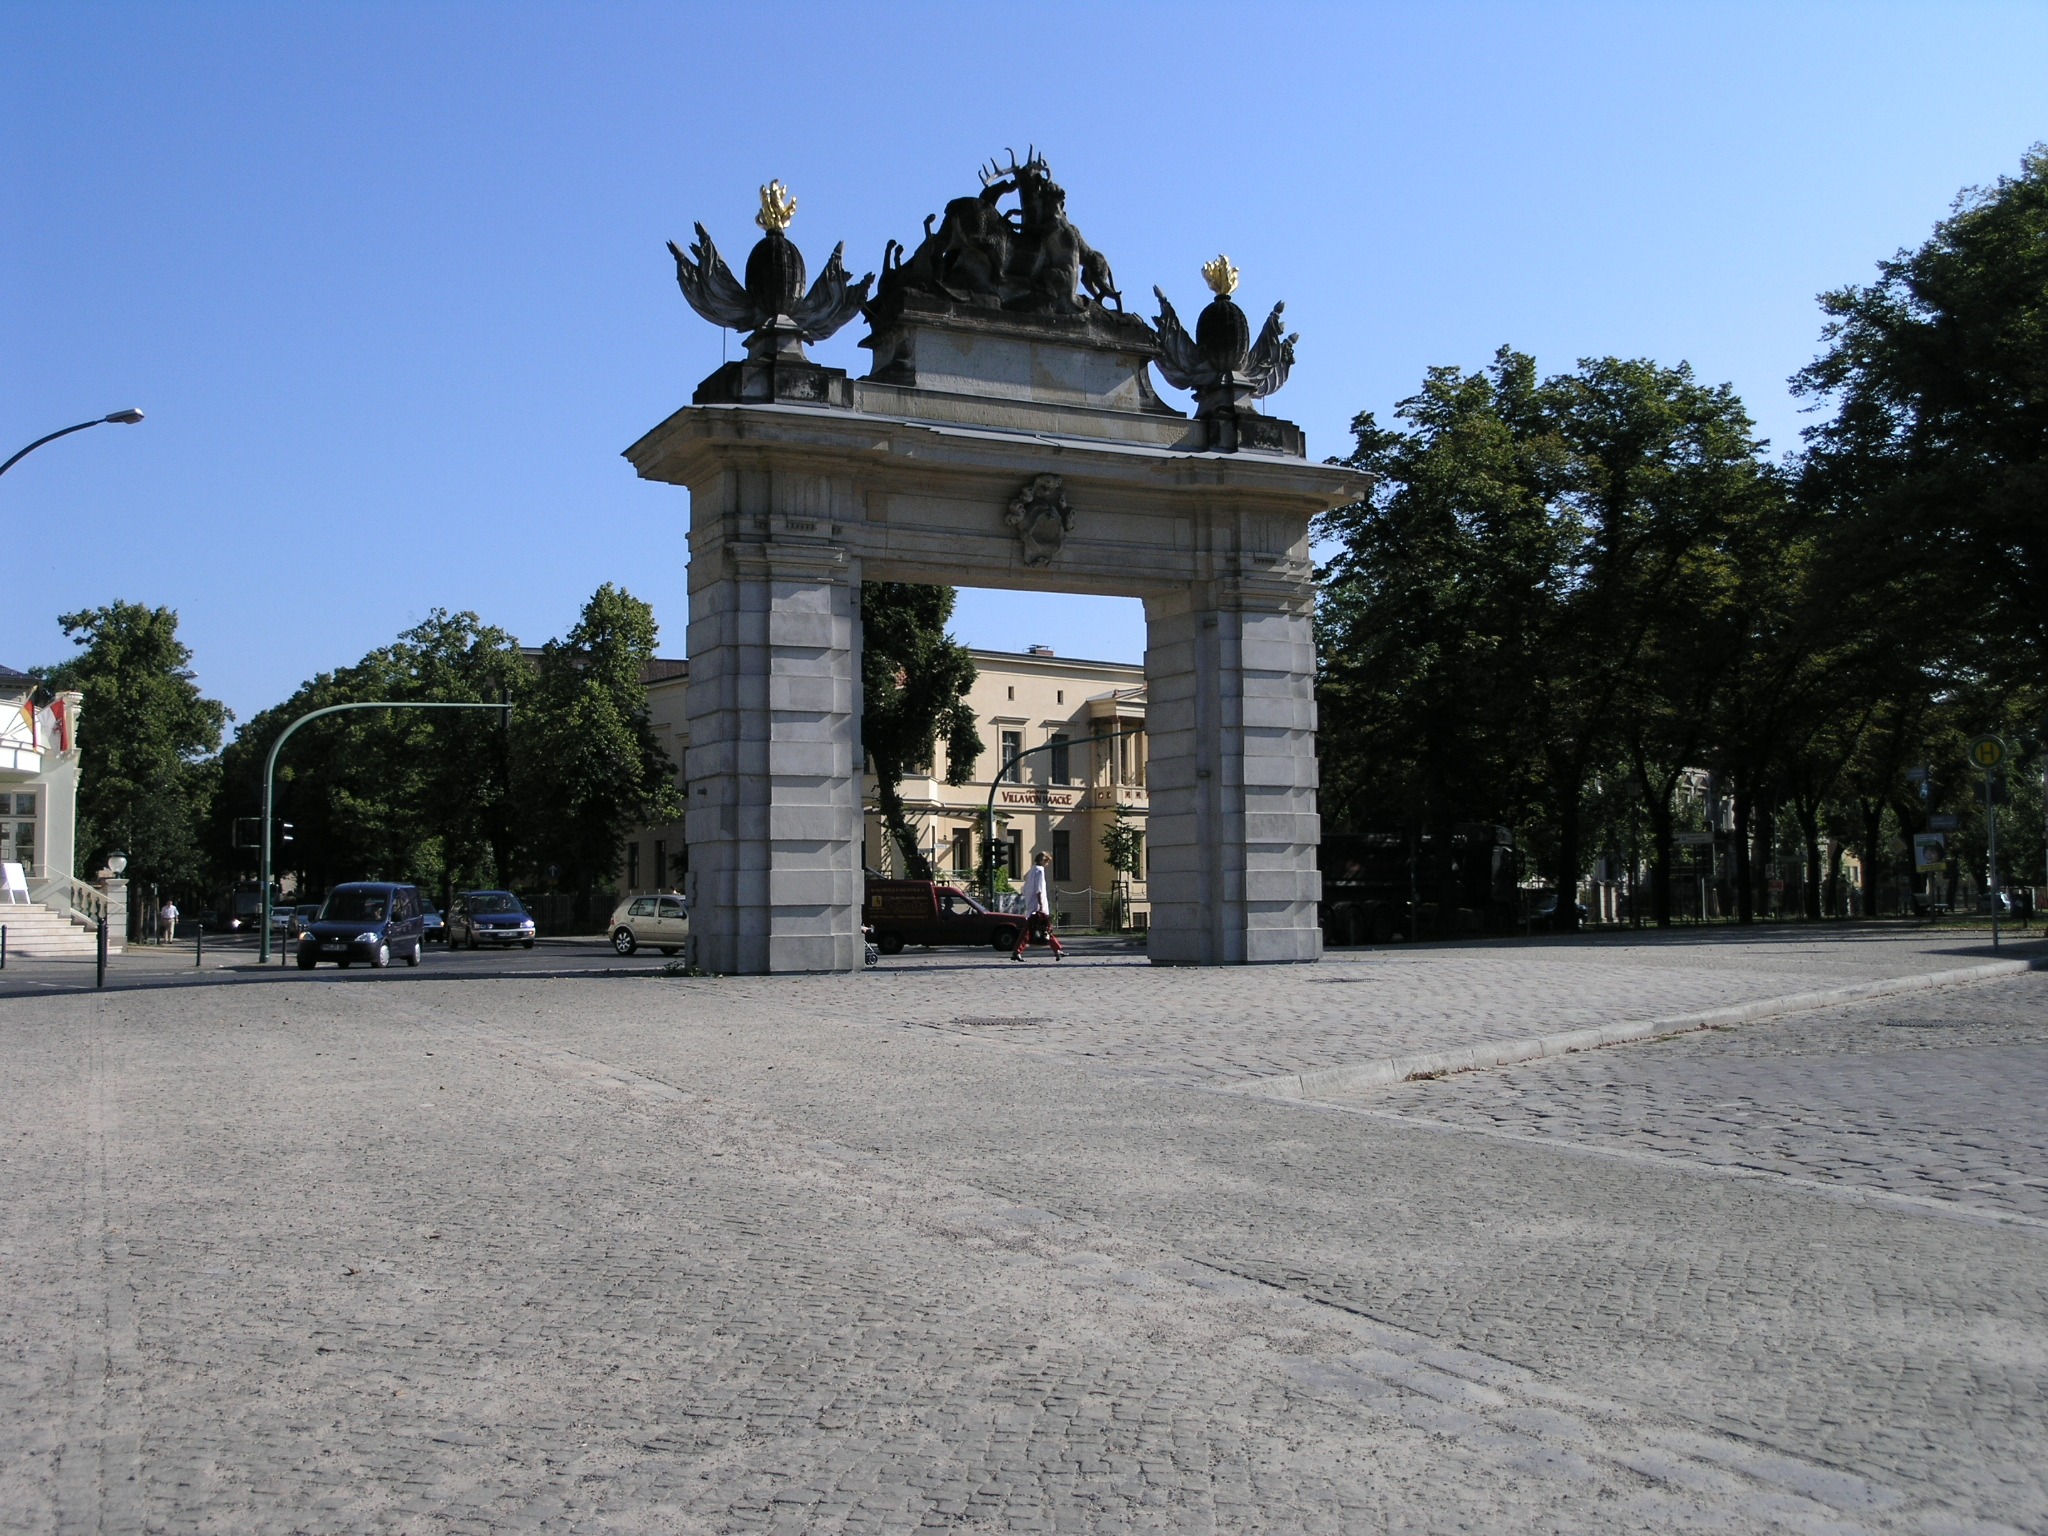
architecture, monument, arch, plaza, landmark, memorial, shrine, germany, town square, potsdam, nauener tor